General der Nachrichtenaufklärung

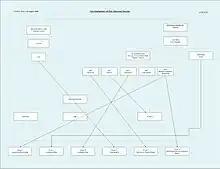
Cannibalisation of the OKH multiple cipher agencies, Inspectorate 7/VI, LNA, HLS Ost into the single Signals agency, General der Nachrichtenaufklärung in 1944, typed by CSDIC 15 August 1945

Before the war, cryptography in the German Army was carried out by "In 7" "Listening Position". This organisation originated in the cipher section of the German War Ministry and grew up in parallel with the cipher section of OKW/Chi. Before the war, "In 7" Horchleistelle was merely a small department. It had a number of fixed intercept stations called "Festes", i.e. Fixed News Services. These were staffed by a skeleton organisation and were working to monitor the traffic of neighbouring states.